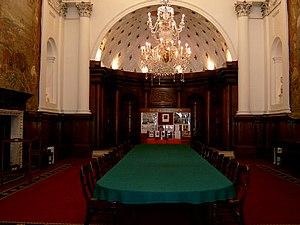
La Chambre des Lords irlandaise était la chambre haute du Parlement d'Irlande, qui exista depuis le Moyen Âge jusqu'en 1800. Elle fut abolie en même temps que la Chambre des communes irlandaise par l'Acte d'Union de 1800.